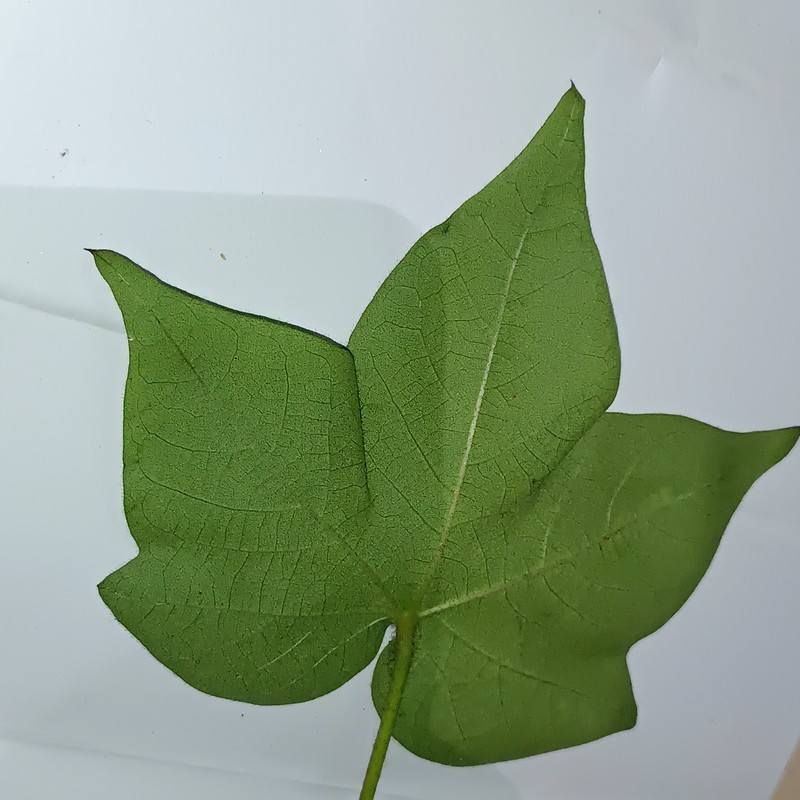
Label: Healthy Leaf